Punjabi clothing

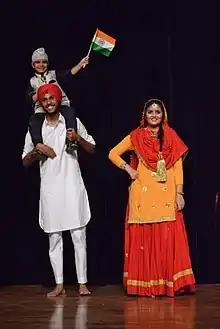
Punjabi traditional Salwar in India

In the Punjab region, people wore cotton clothing. Both men and women wore knee-length tops. A scarf was worn over the tops which would be draped over the left shoulder and under the right. A large sheet would be further draped over one shoulder which would hang loose towards the knees. Both male and female wore a dhoti around the waist. Modern Punjabi dress has retained the dhoti, but over its long history has added other forms of dress.